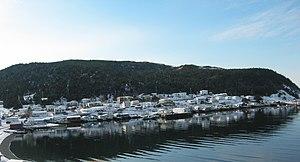
St. Bernard's – Jacques Fontaine est une ville située sur la péninsule de Burin de l'île de Terre-Neuve dans la province de Terre-Neuve-et-Labrador, au Canada. La ville avait une population de 565 habitants lors du recensement de 2006. Les deux communautés de St. Bernard's et de Jacques Fontaine ont fusionné en 1994.